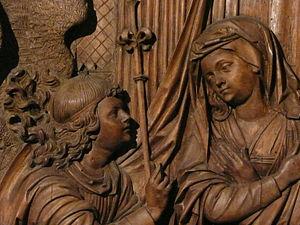
Détail du retable de Bergheim, Musée Unterlinden de Colmar